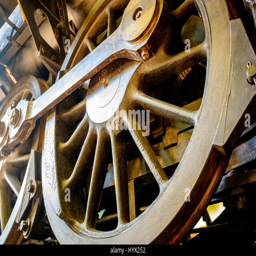
a closeup view of the wheels of a train